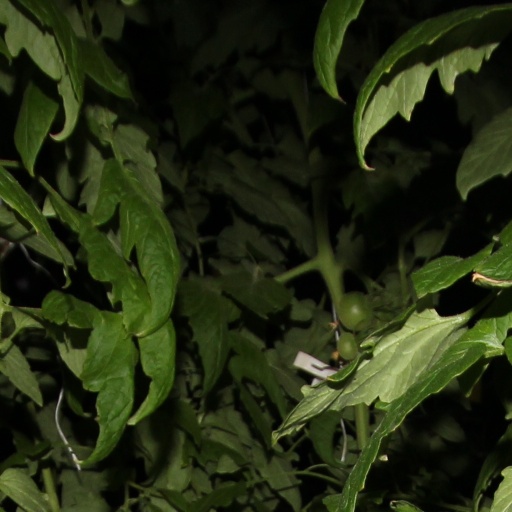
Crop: tomato